Violet Mary Doudney

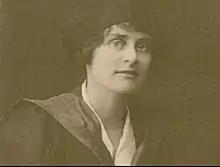
Violet Mary Doudney at St Hilda's College (1921)

Violet Mary Doudney (5 March 1889 – 14 January 1952) was a teacher and militant suffragette who went on hunger strike in Holloway Prison where she was force-fed. She was awarded the Hunger Strike Medal by the Women's Social and Political Union (WSPU).